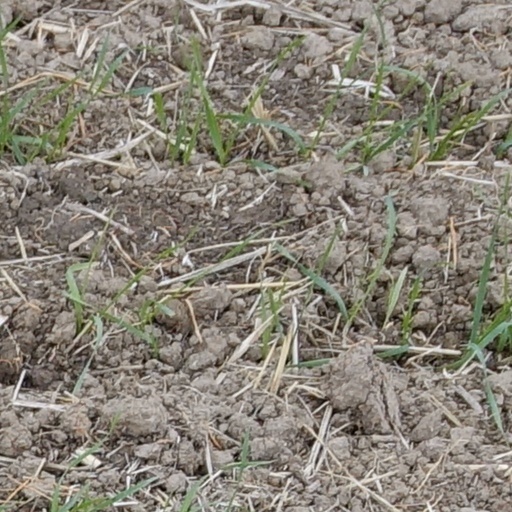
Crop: wheat